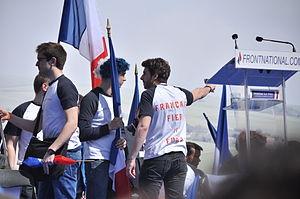
Julien Rochedy au défilé annuel du Front national, le 1er mai 2012.
Julien Rochedy, né le 10 mars 1988 à Guilherand-Granges, est un entrepreneur, essayiste et ancien homme politique français.